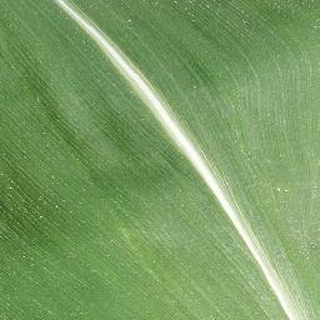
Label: healthy_corn